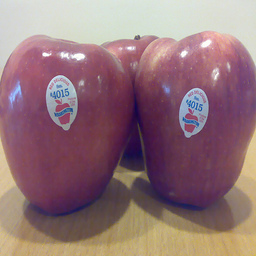
Label: Apple